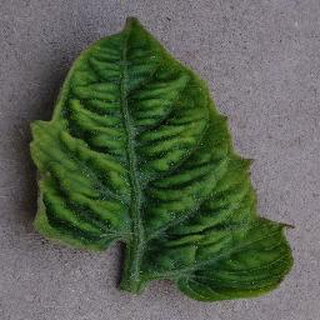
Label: tomato_yellow_leaf_curl_virus